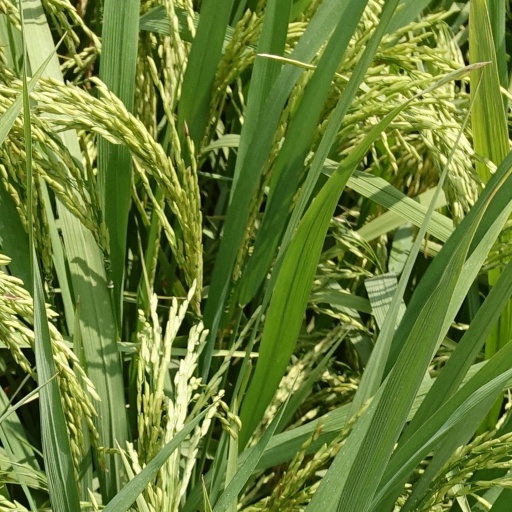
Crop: rice